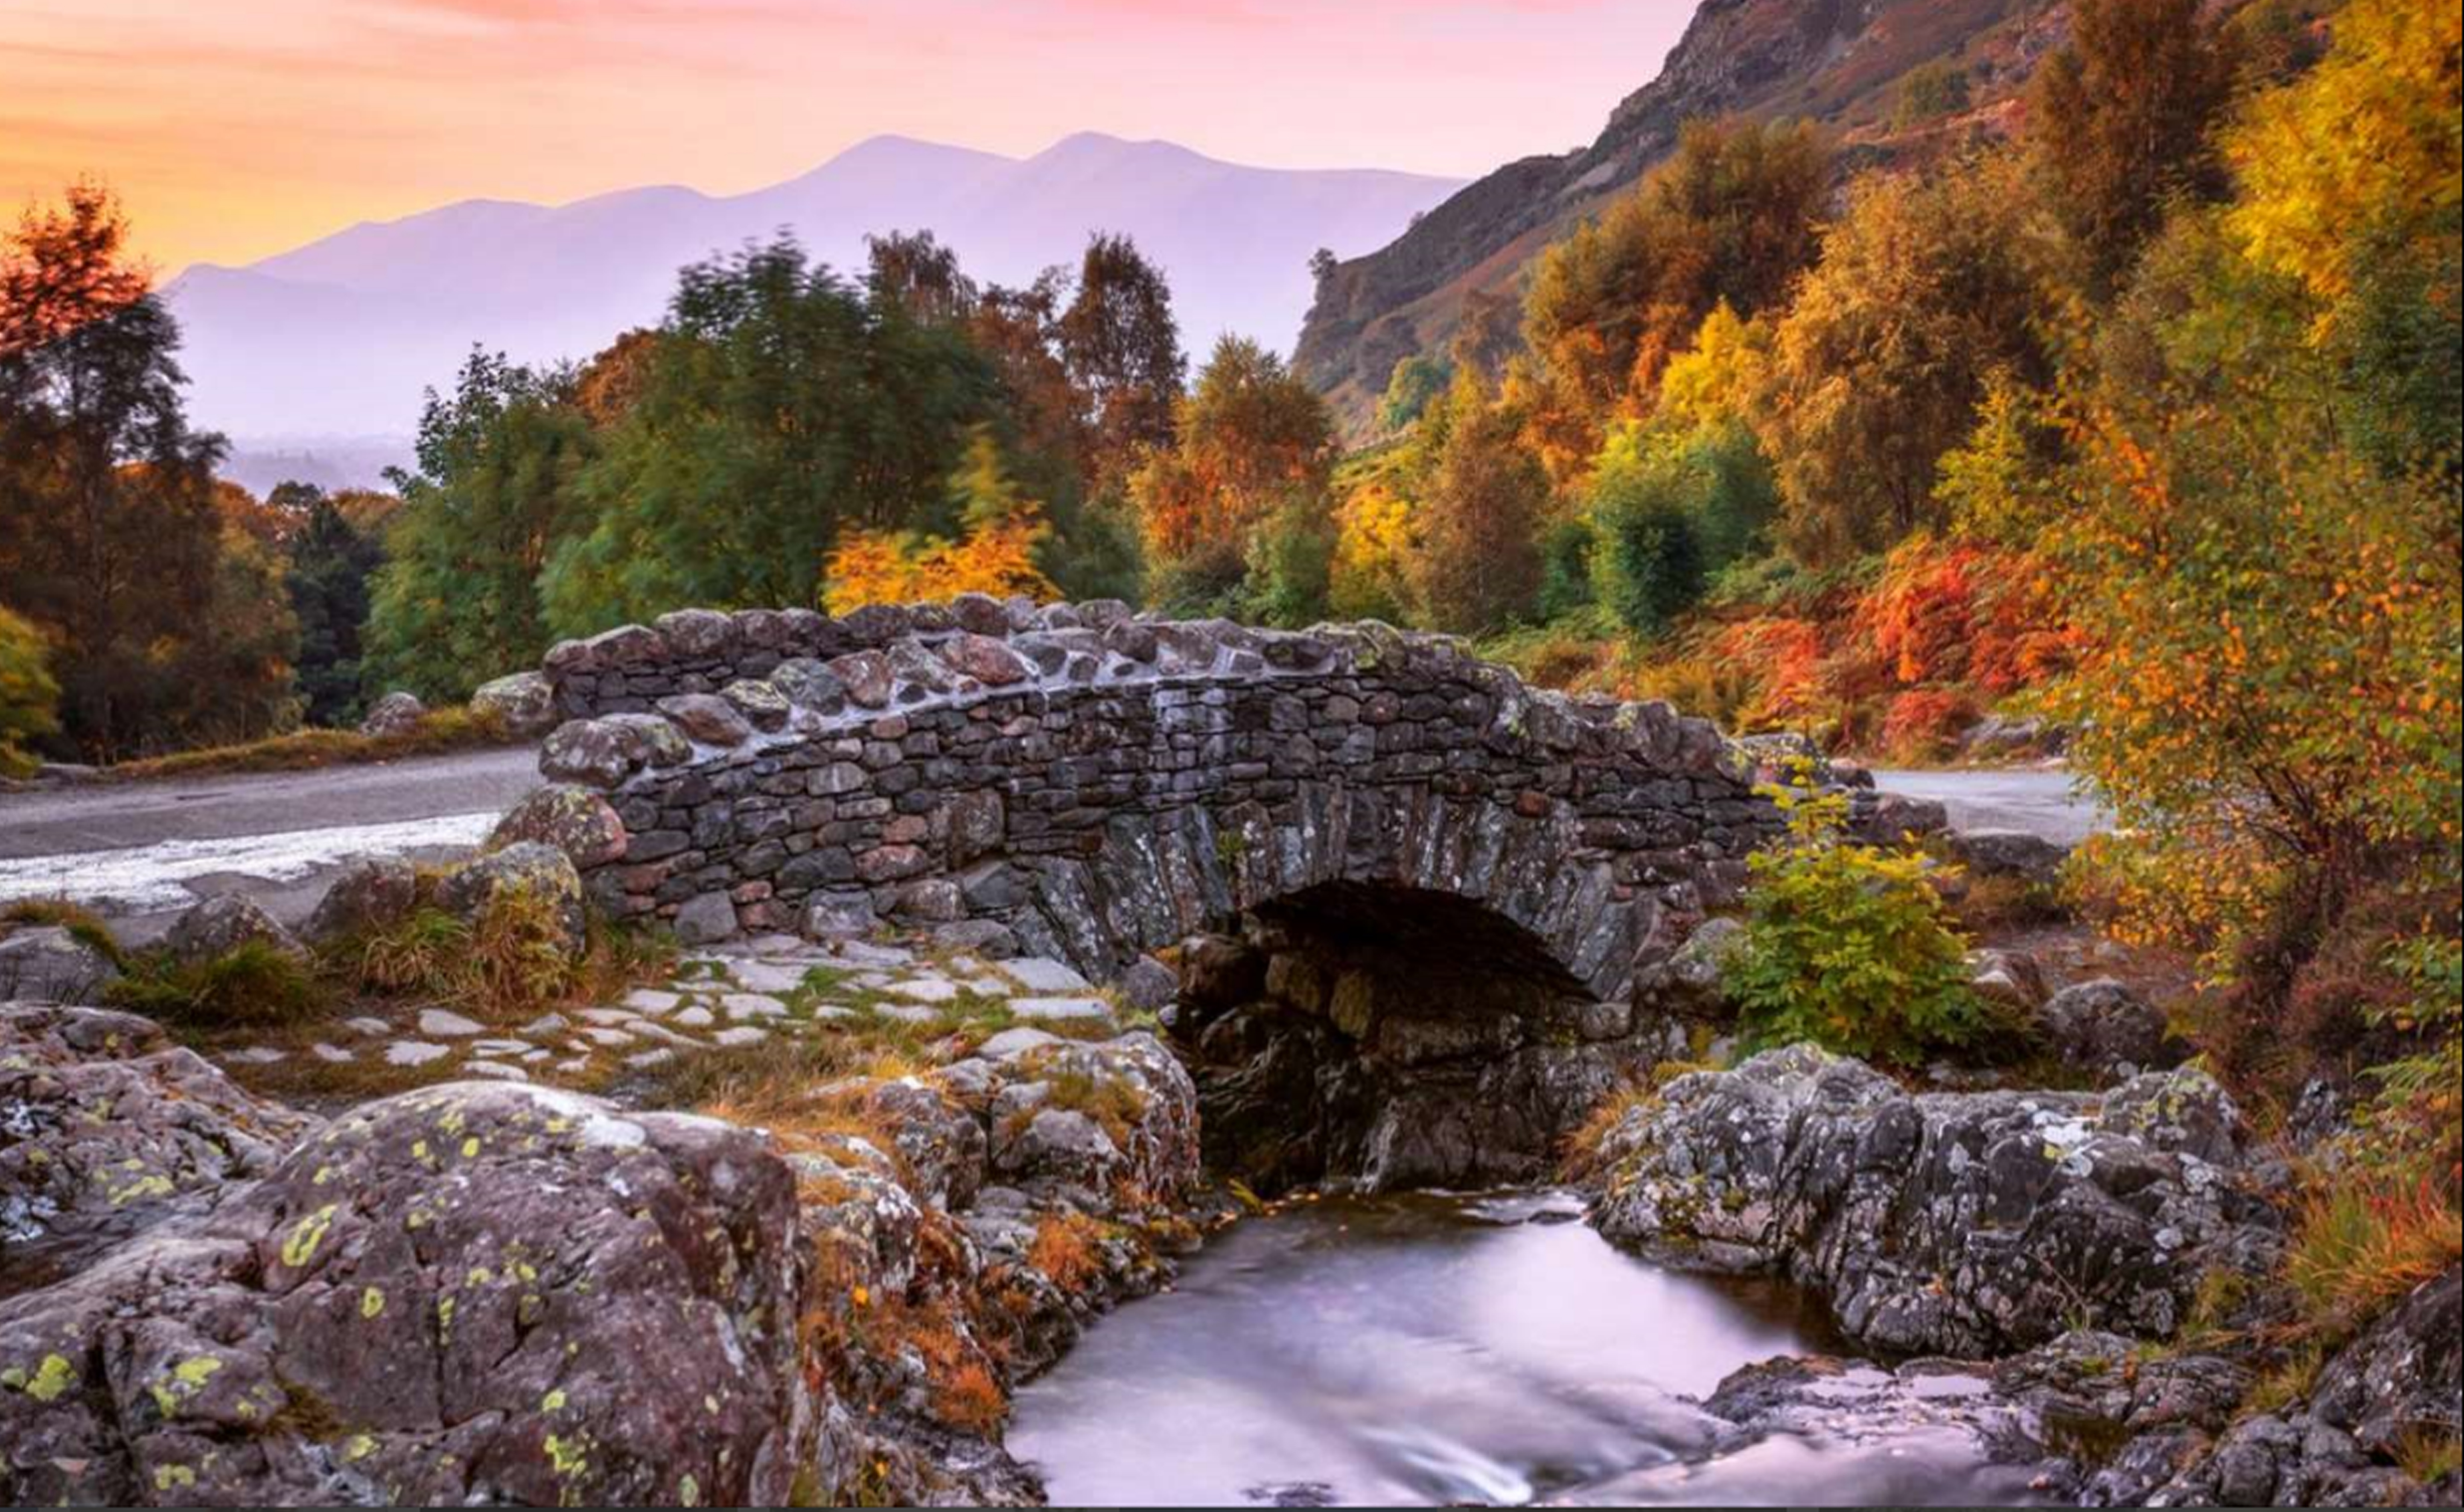
nature, nature reserve, wilderness, leaf, stream, watercourse, autumn, rock, national park, water, river, state park, tree, landscape, stream bed, arroyo, creek, fluvial landforms of streams, computer wallpaper, mountain, formation